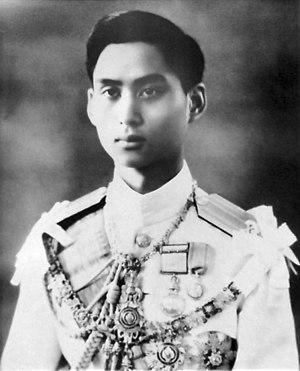
Depuis le coup d'État de 1932, le Premier ministre est le chef du gouvernement de la Thaïlande. Il est désigné par un vote de l'Assemblée nationale à la majorité simple ou directement par le roi de Thaïlande. Les Premiers ministres thaïlandais sont généralement des chefs de parti ou de coalition majoritaire, des proches du roi ou des militaires qui ont dirigé un coup d'État.